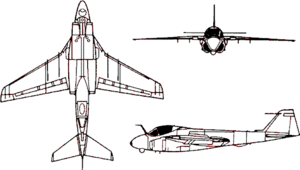
Le Grumman A-6 Intruder est un avion d'attaque au sol américain embarqué à bord de porte-avions, mis en service au début des années 1960. Largement utilisé pendant la guerre du Viêt Nam, il est capable d'emporter une lourde charge sur une grande distance et de frapper avec précision de jour comme de nuit, quelles que soient les conditions météorologiques. Il est fabriqué à presque 800 exemplaires, dont les derniers sont retirés du service à la fin des années 1990.